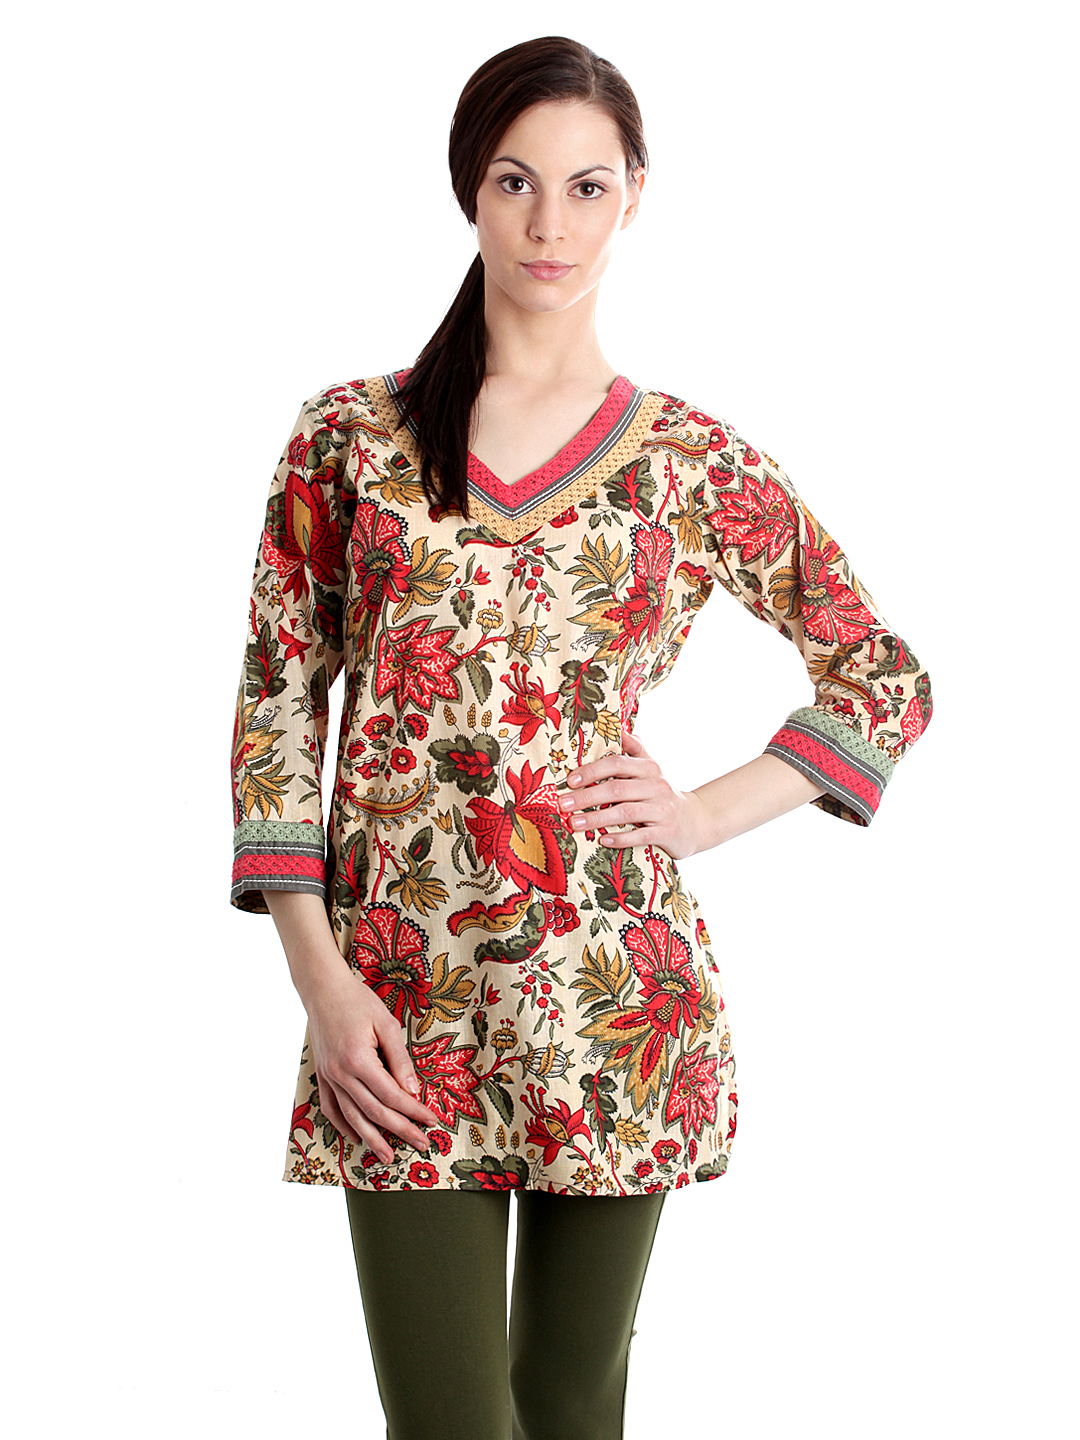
Diva Women Printed Red Kurti
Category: Apparel / Topwear / Kurtis
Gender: Women
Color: Red
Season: Summer 2012
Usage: Ethnic